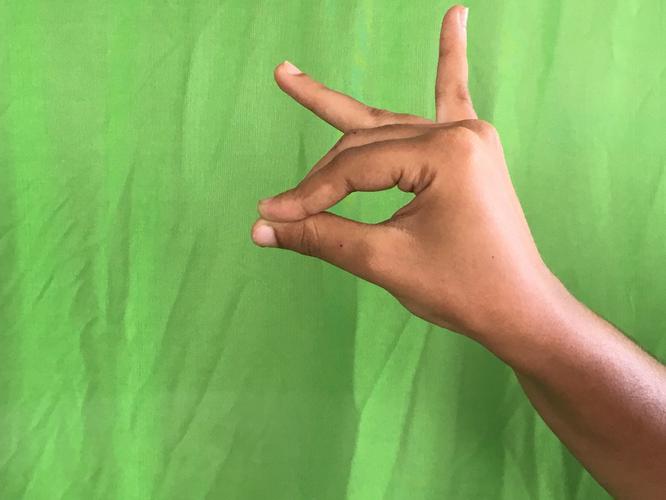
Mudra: Katakamukha_1
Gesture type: single_hand